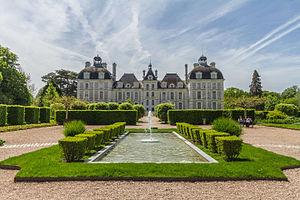
Le château de Cheverny est un château de la Loire français situé en Sologne, sur la commune de Cheverny, dans le département de Loir-et-Cher et la région Centre-Val de Loire. C'est l'un des châteaux de la Loire les plus fréquentés avec ceux de Blois et de Chambord, tout proches.